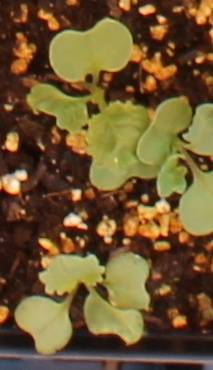
Label: Canola